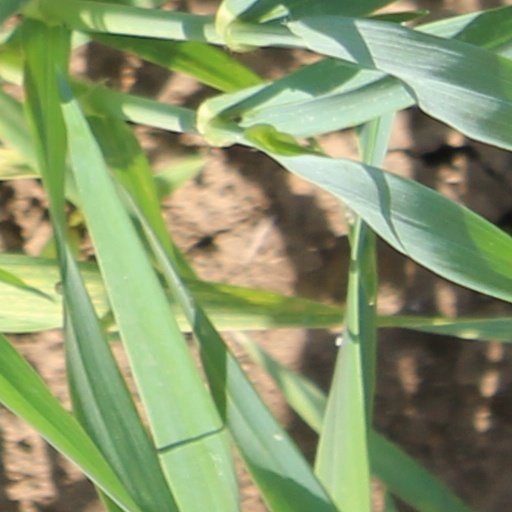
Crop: wheat